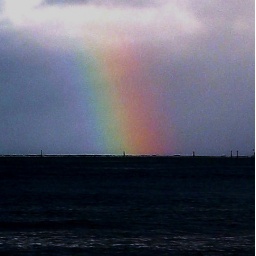
this rainbow appeared at sea off the near the beach house